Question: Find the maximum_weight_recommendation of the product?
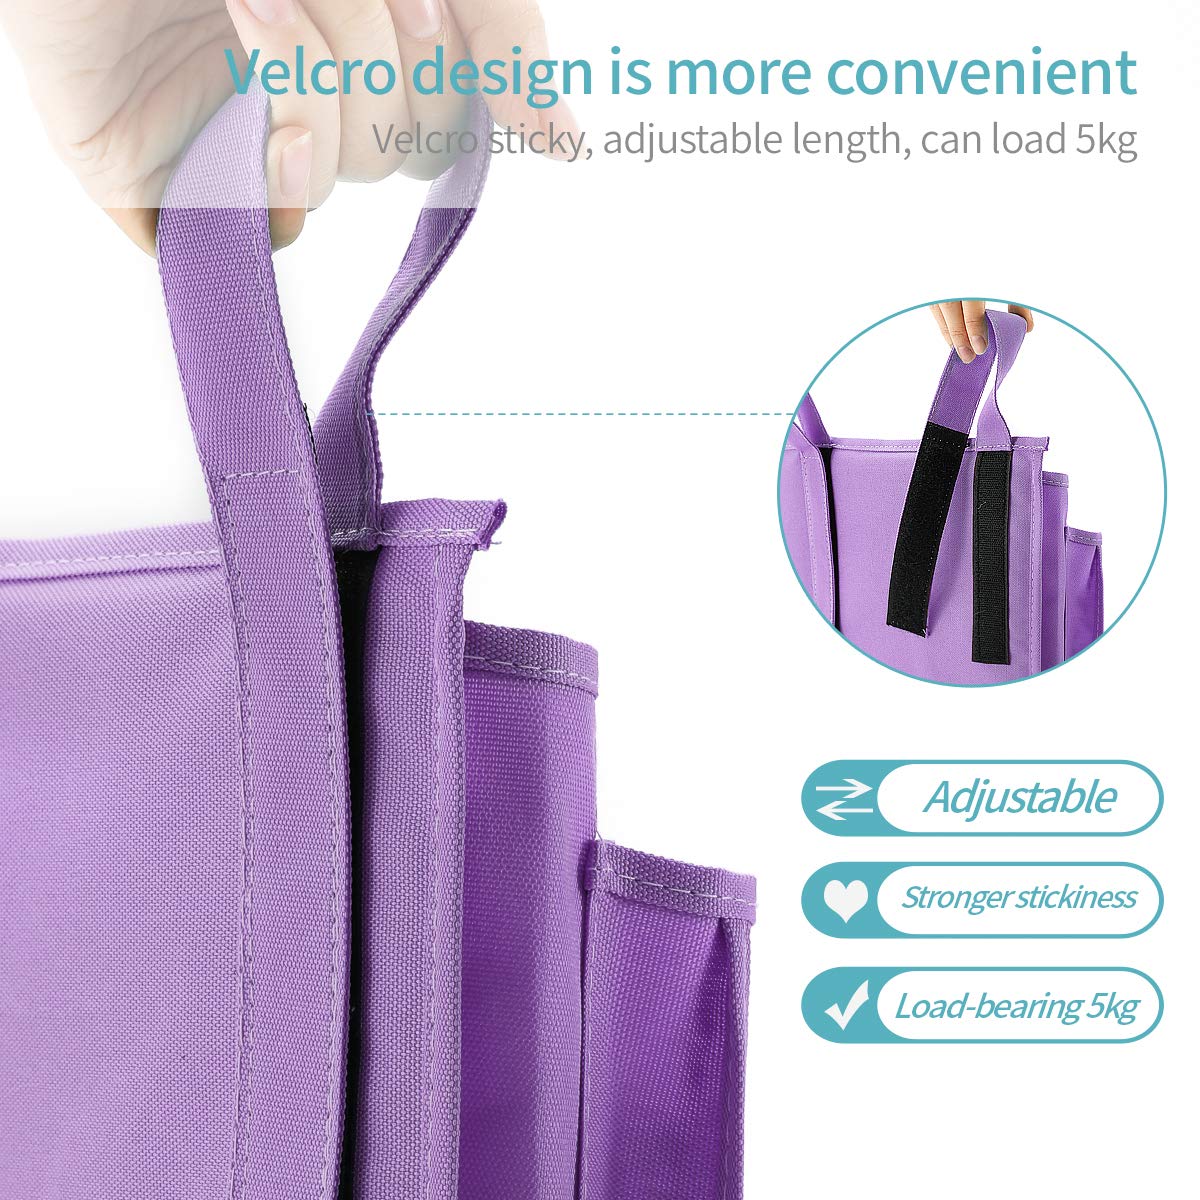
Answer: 5.0 kilogram